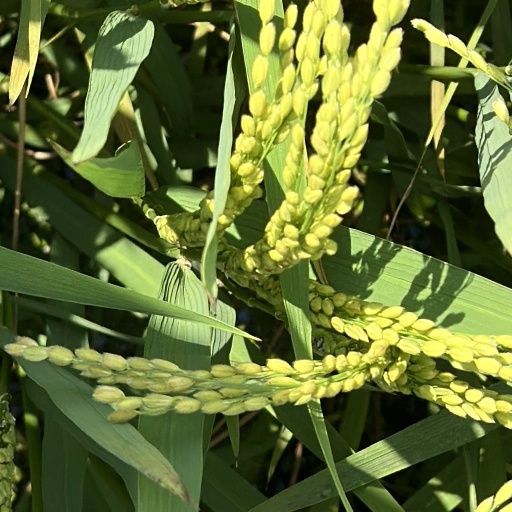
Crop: rice